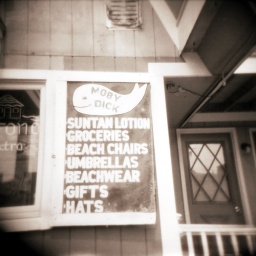
Pretty in Pink Holgawood. 120N. Lucky 100 ISO. Chinese black &amp;amp; white film